Ville Tavio

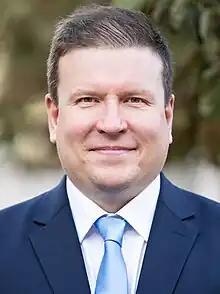
Tavio in 2023

Ville Tapani Tavio (born June 25, 1984) is a Finnish politician and member of the Parliament of Finland (MP). He became the chairperson of the Finns Party Parliamentary Group in April 2019. He has been Minister for Development Cooperation and Foreign Trade since June 2023.